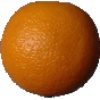
Label: Orange 1